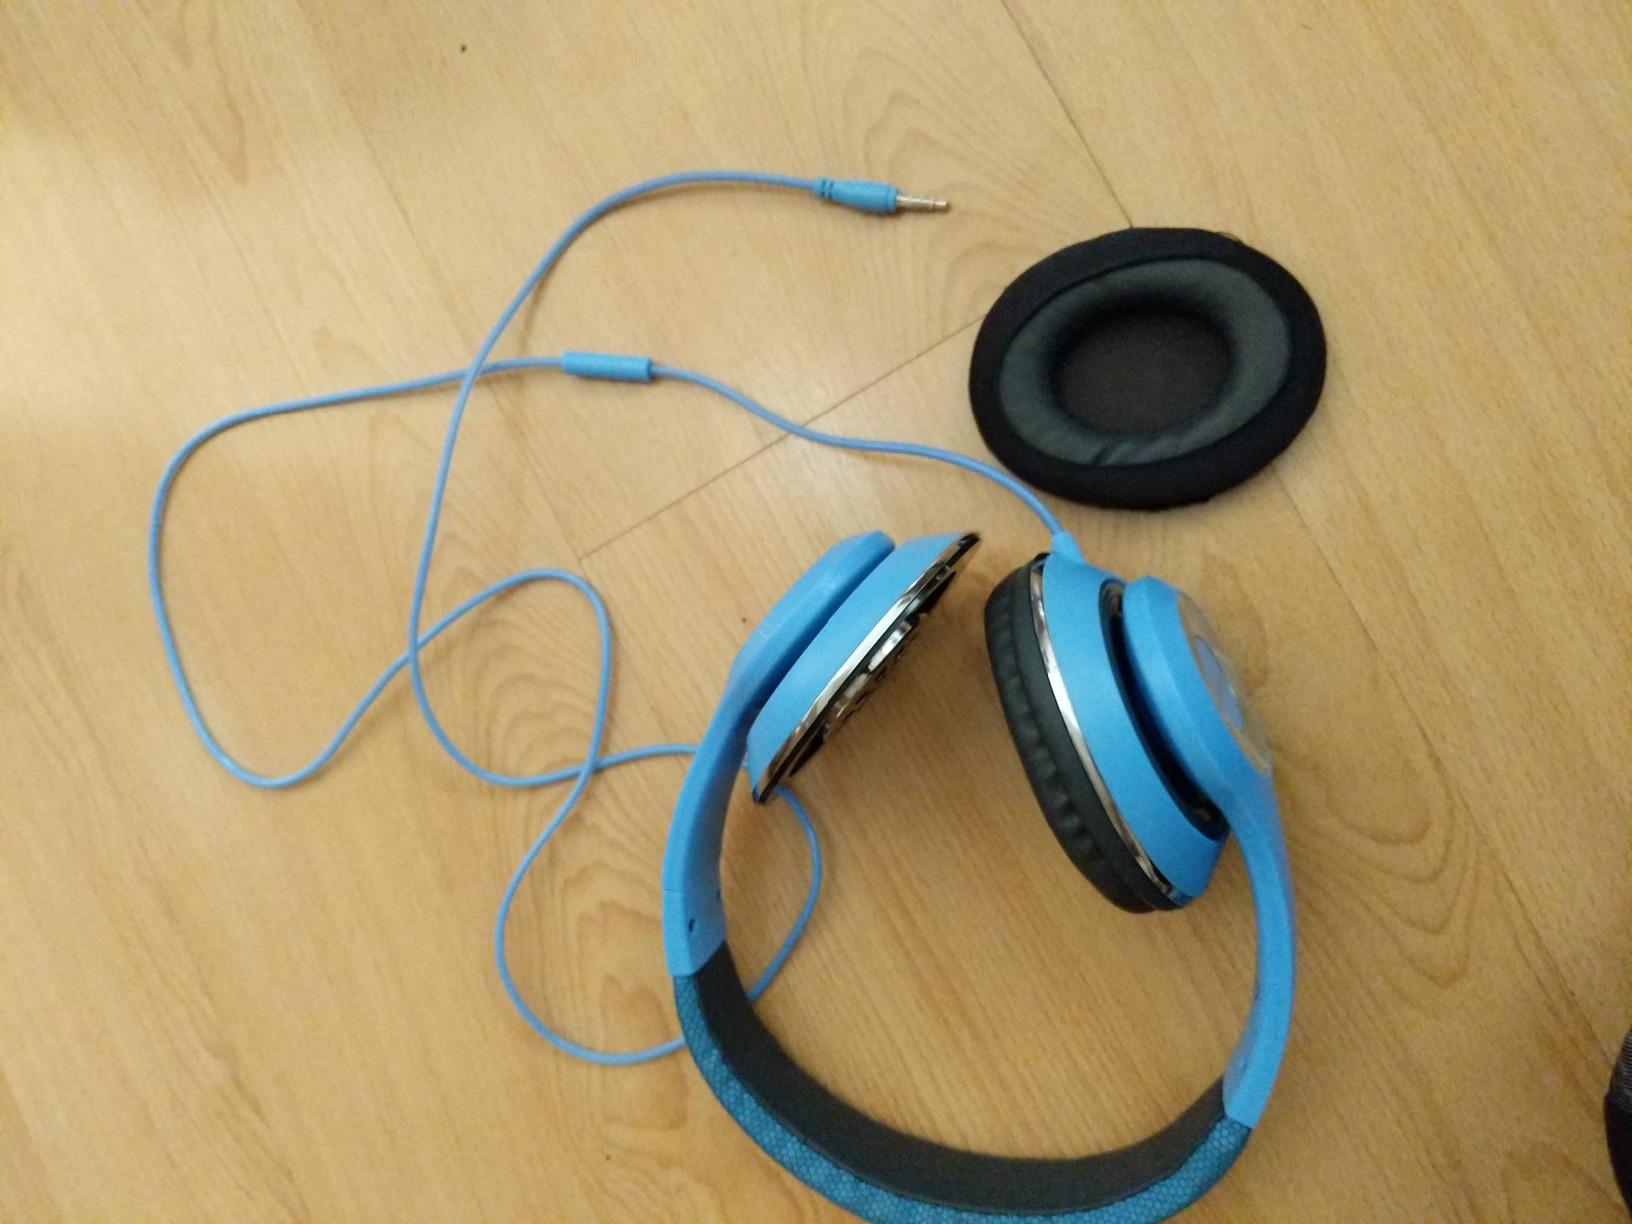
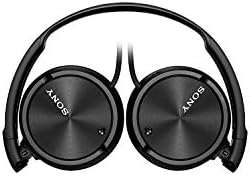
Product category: headphones
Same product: no